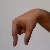
The image shows a hand gesture representing the letter 'Q' in Indian Sign Language.